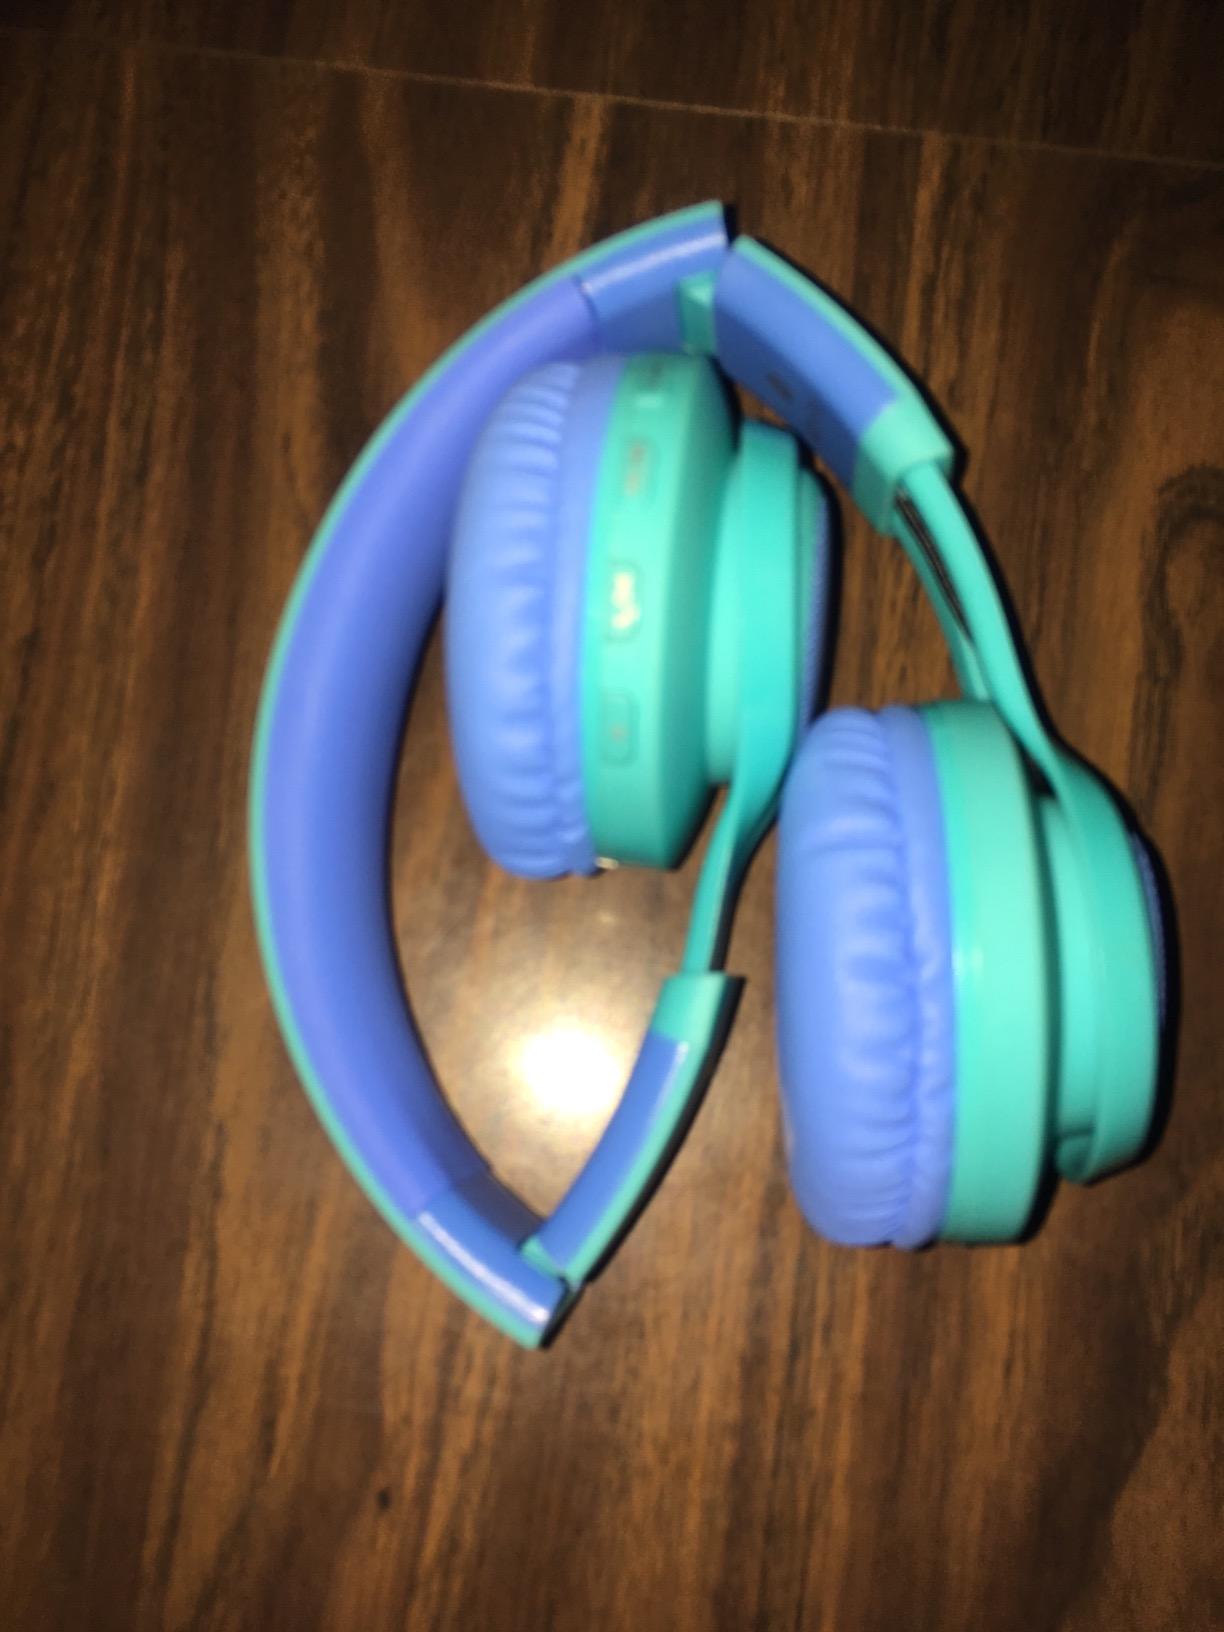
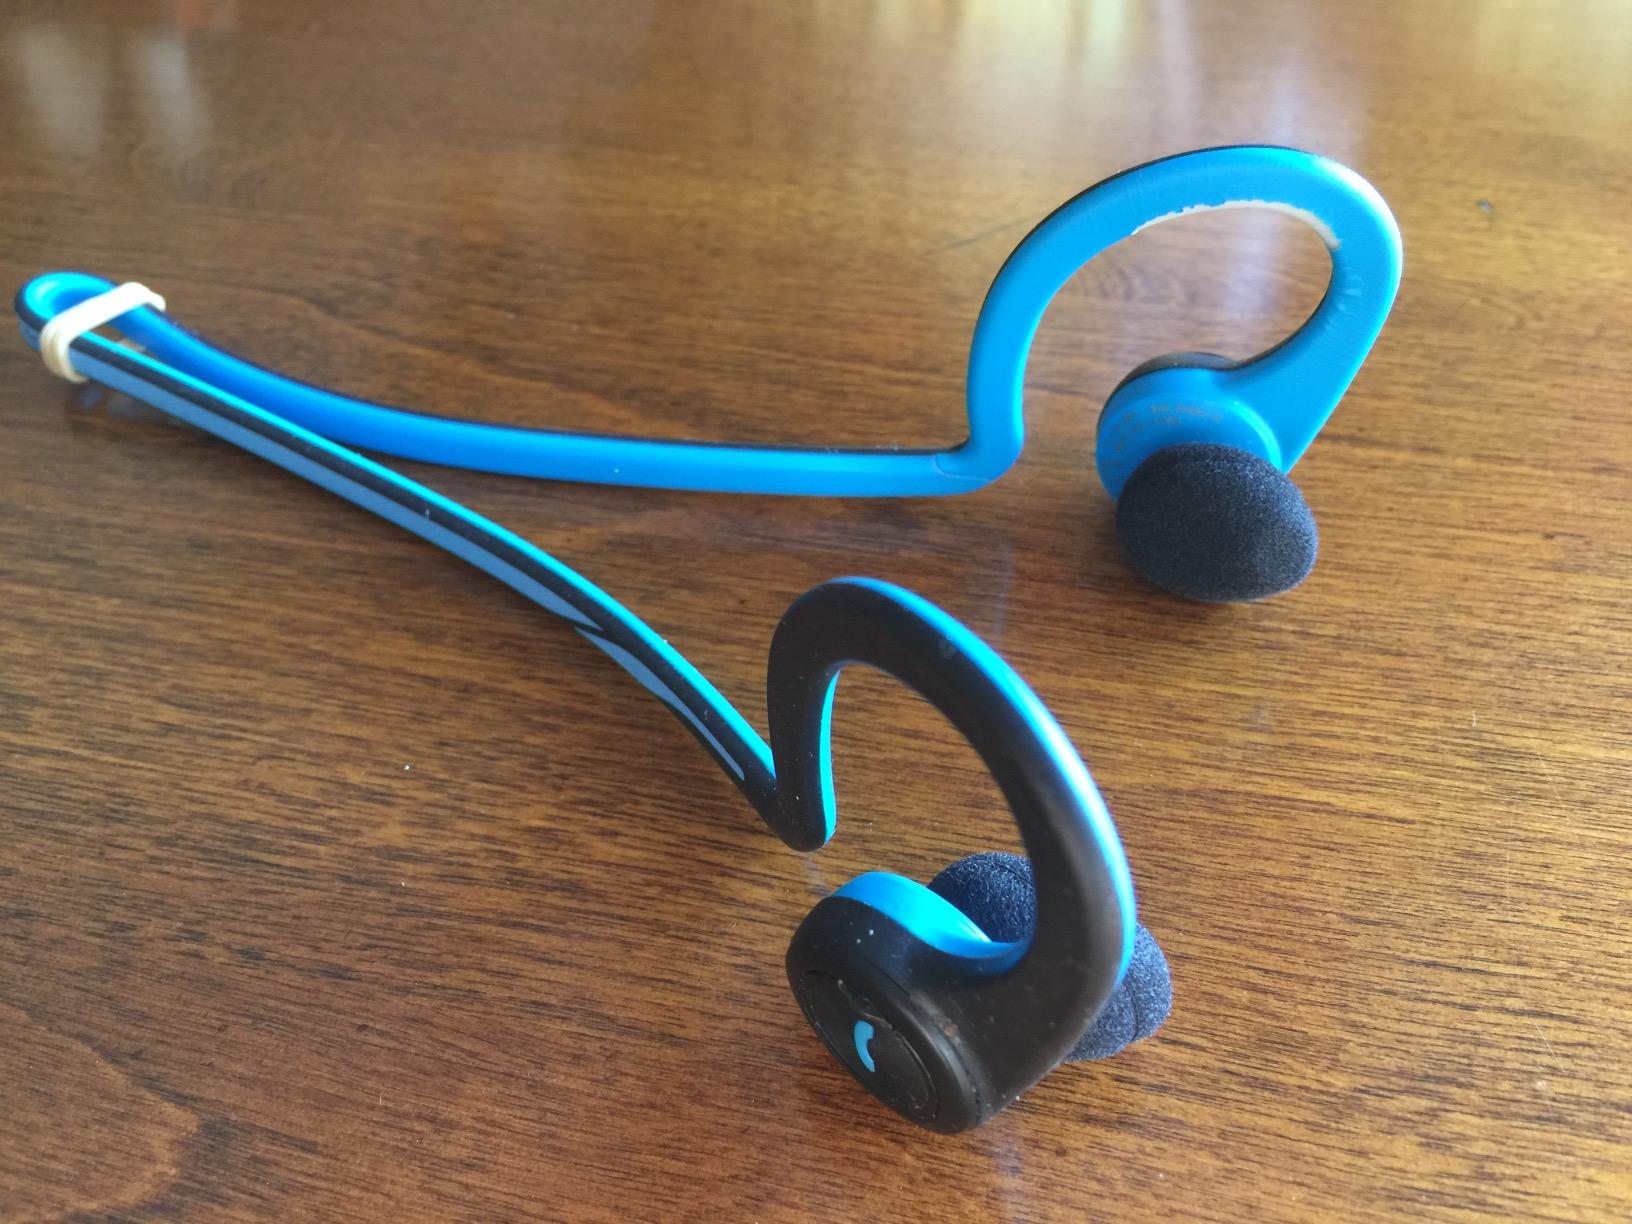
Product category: headphones
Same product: no